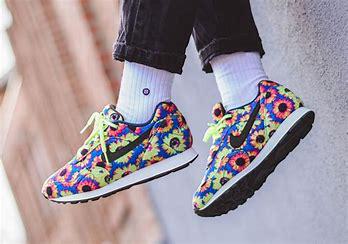
Brand: Nike
Model: Outburst